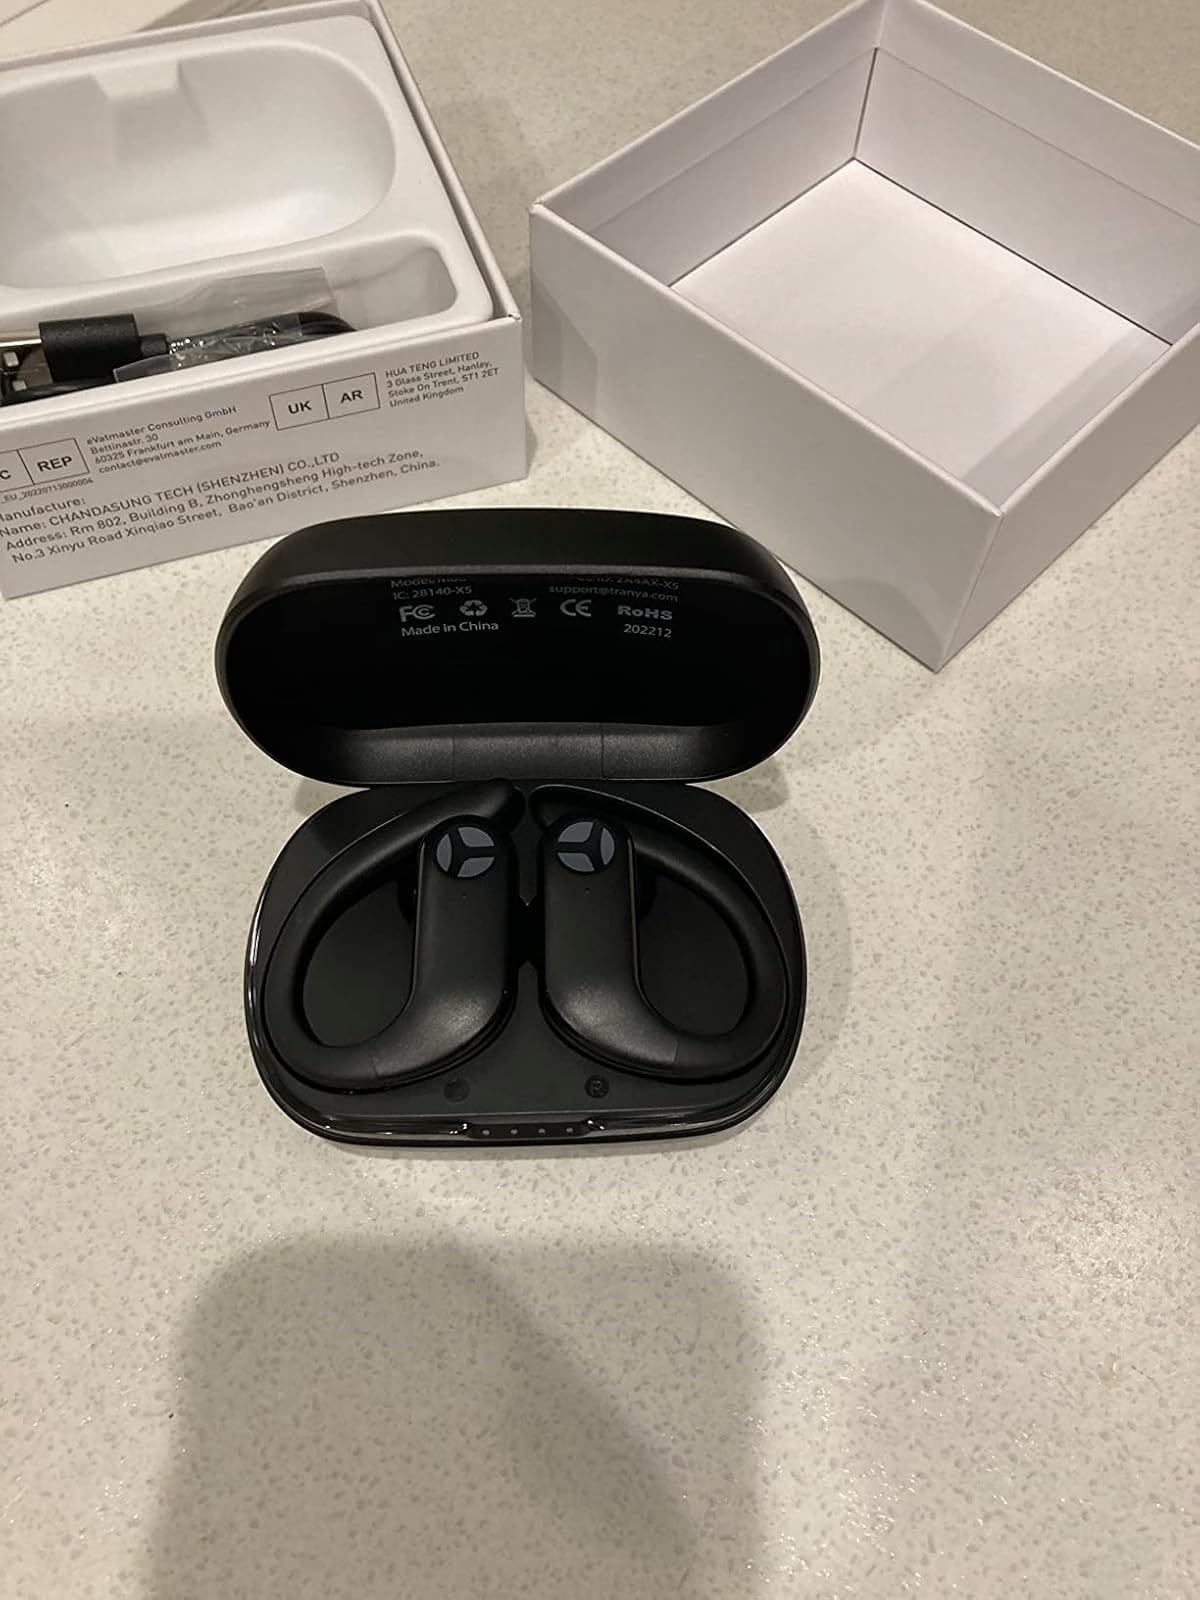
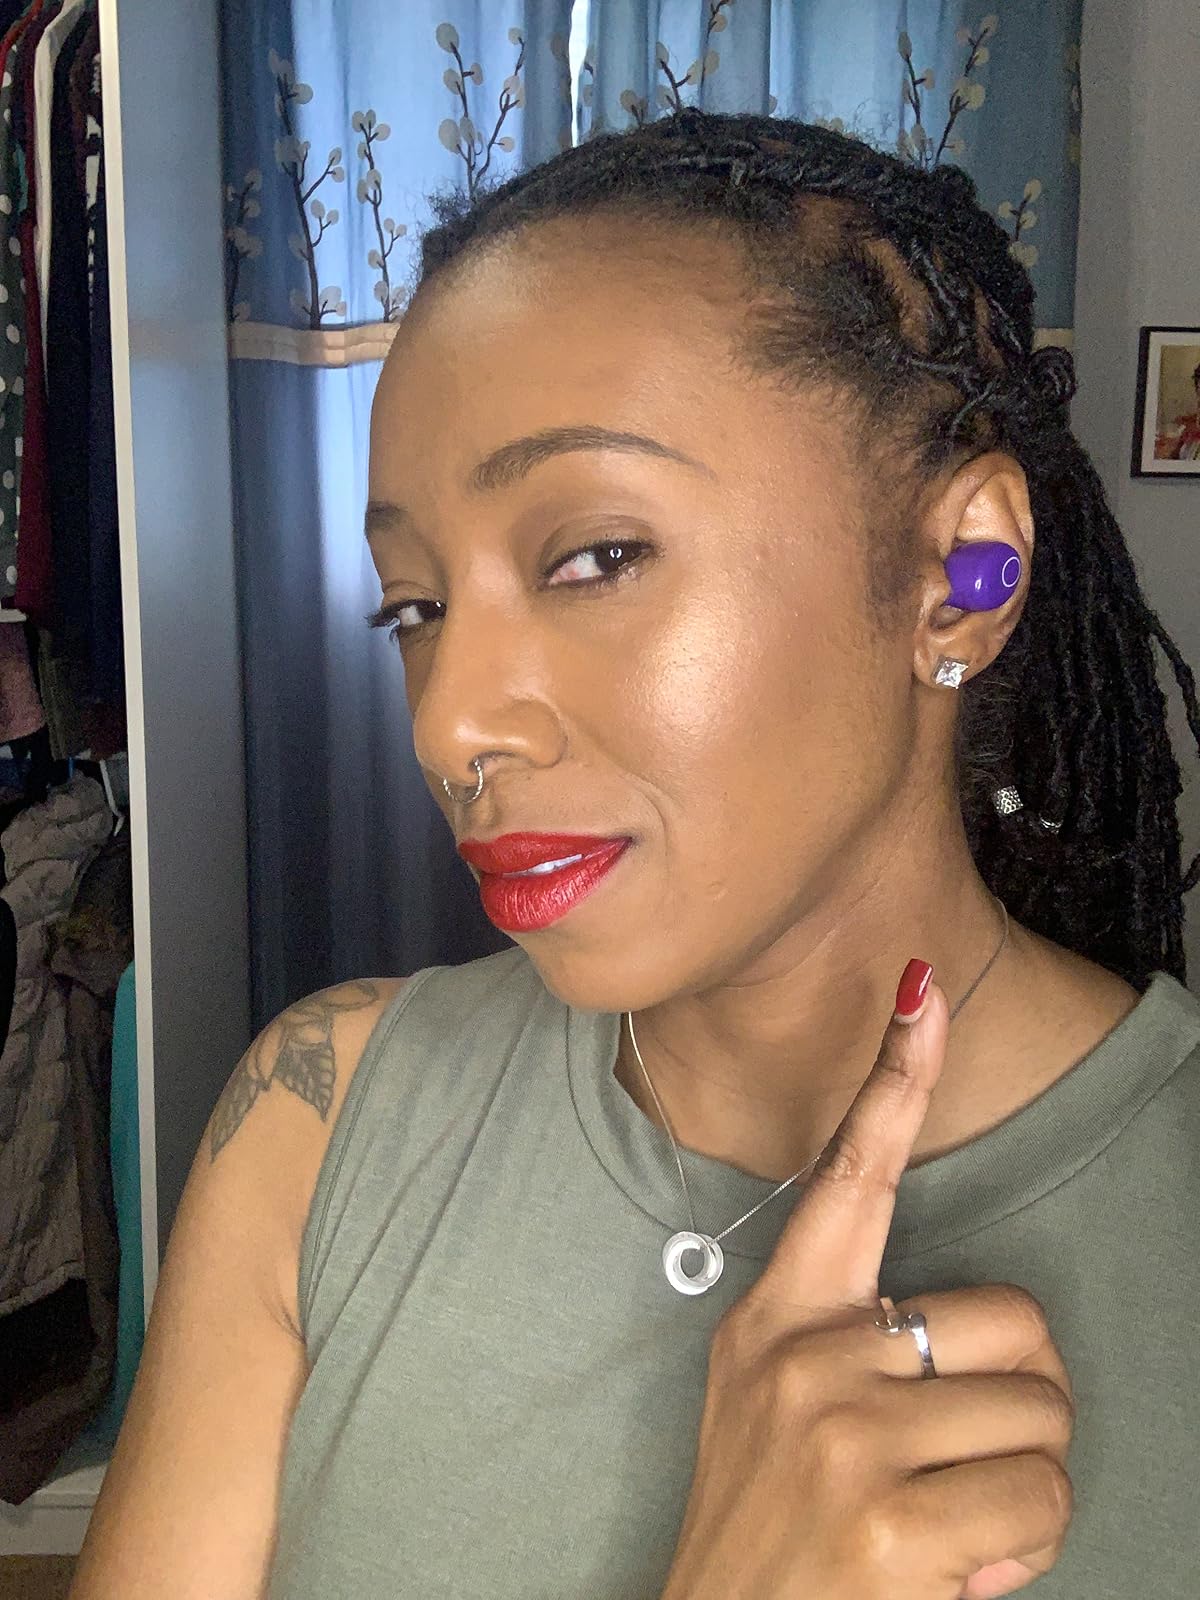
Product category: earbuds
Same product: no